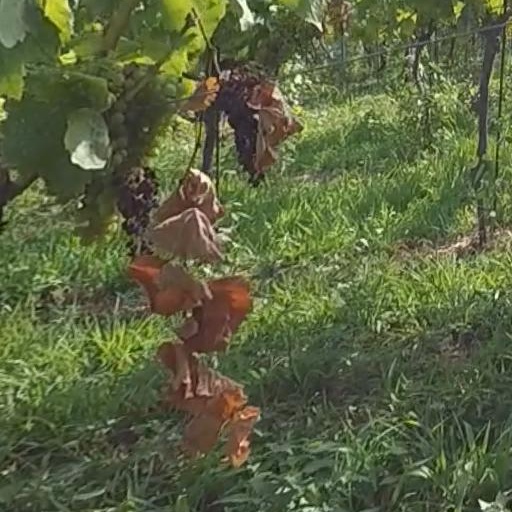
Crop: grape